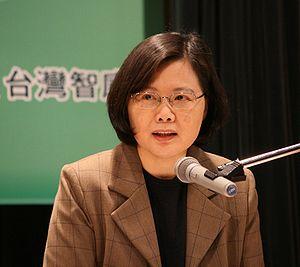
Les élections législatives taïwanaises de 2016 se déroulent en République de Chine le 16 janvier 2016, le même jour que l'élection présidentielle pour élire les 113 membres Yuan législatif, le parlement taïwanais.
Les élections législatives taïwanaises de 2012 se déroulent en République de Chine le 14 janvier 2012, le même jour que l'élection présidentielle.